WRXL

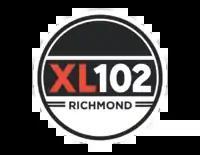
Former logo as "XL102"

In 2002, the station slowly started to move their format from being an album rock-leaning mainstream rock station to effectively begin an experimental approach to alternative metal to their format as Active Rock, the station rebranded as "102-1 The X" alongside the new name, the station updated their music programing intentionally to compete against Cox Media's Alternative rock rival, WDYL, well known as "Y-101". During that time, their format transition was proven to be a surprisingly successful and competitive approach during the mid and late 2000's, WRXL became a popular active rock station during that time and era until 2012 when the format started to decline in popularity. The transition to alternative rock overthrown their active rock sound completely during 2013, the station began to slowly phase out the active rock playlist format all the way through to fill the void of where WDYL, known as Y-101 once was three years after the station underwent their official change in their format to being Top 40/CHR as WHTI-FM introduced as "HOT 100.9" on April 29, 2010. The switch was similar to how WXMM, locally known as "100.5 MAX-FM" did. They changed their format and introduced the station as WVHT "HOT 100.5" in Hampton Roads during the spring of 2009. They changed their format from being Mainstream Rock to Top 40/CHR. HOT 100.9's music format was in direct competition against WRVQ Known as Q94. On October 1, 2012, WRXL rebranded from "102-1 The X" back to "XL 102", WRXL's branding from 1976 to 2002. In 2006 the station changed to a new broadcast tower at in height above average terrain, while also dropping to 20,000 watts from its previous 120,000 watts. WRXL would still have a larger coverage area than conventional Class B FM stations, but with lower power due to the increased antenna height.